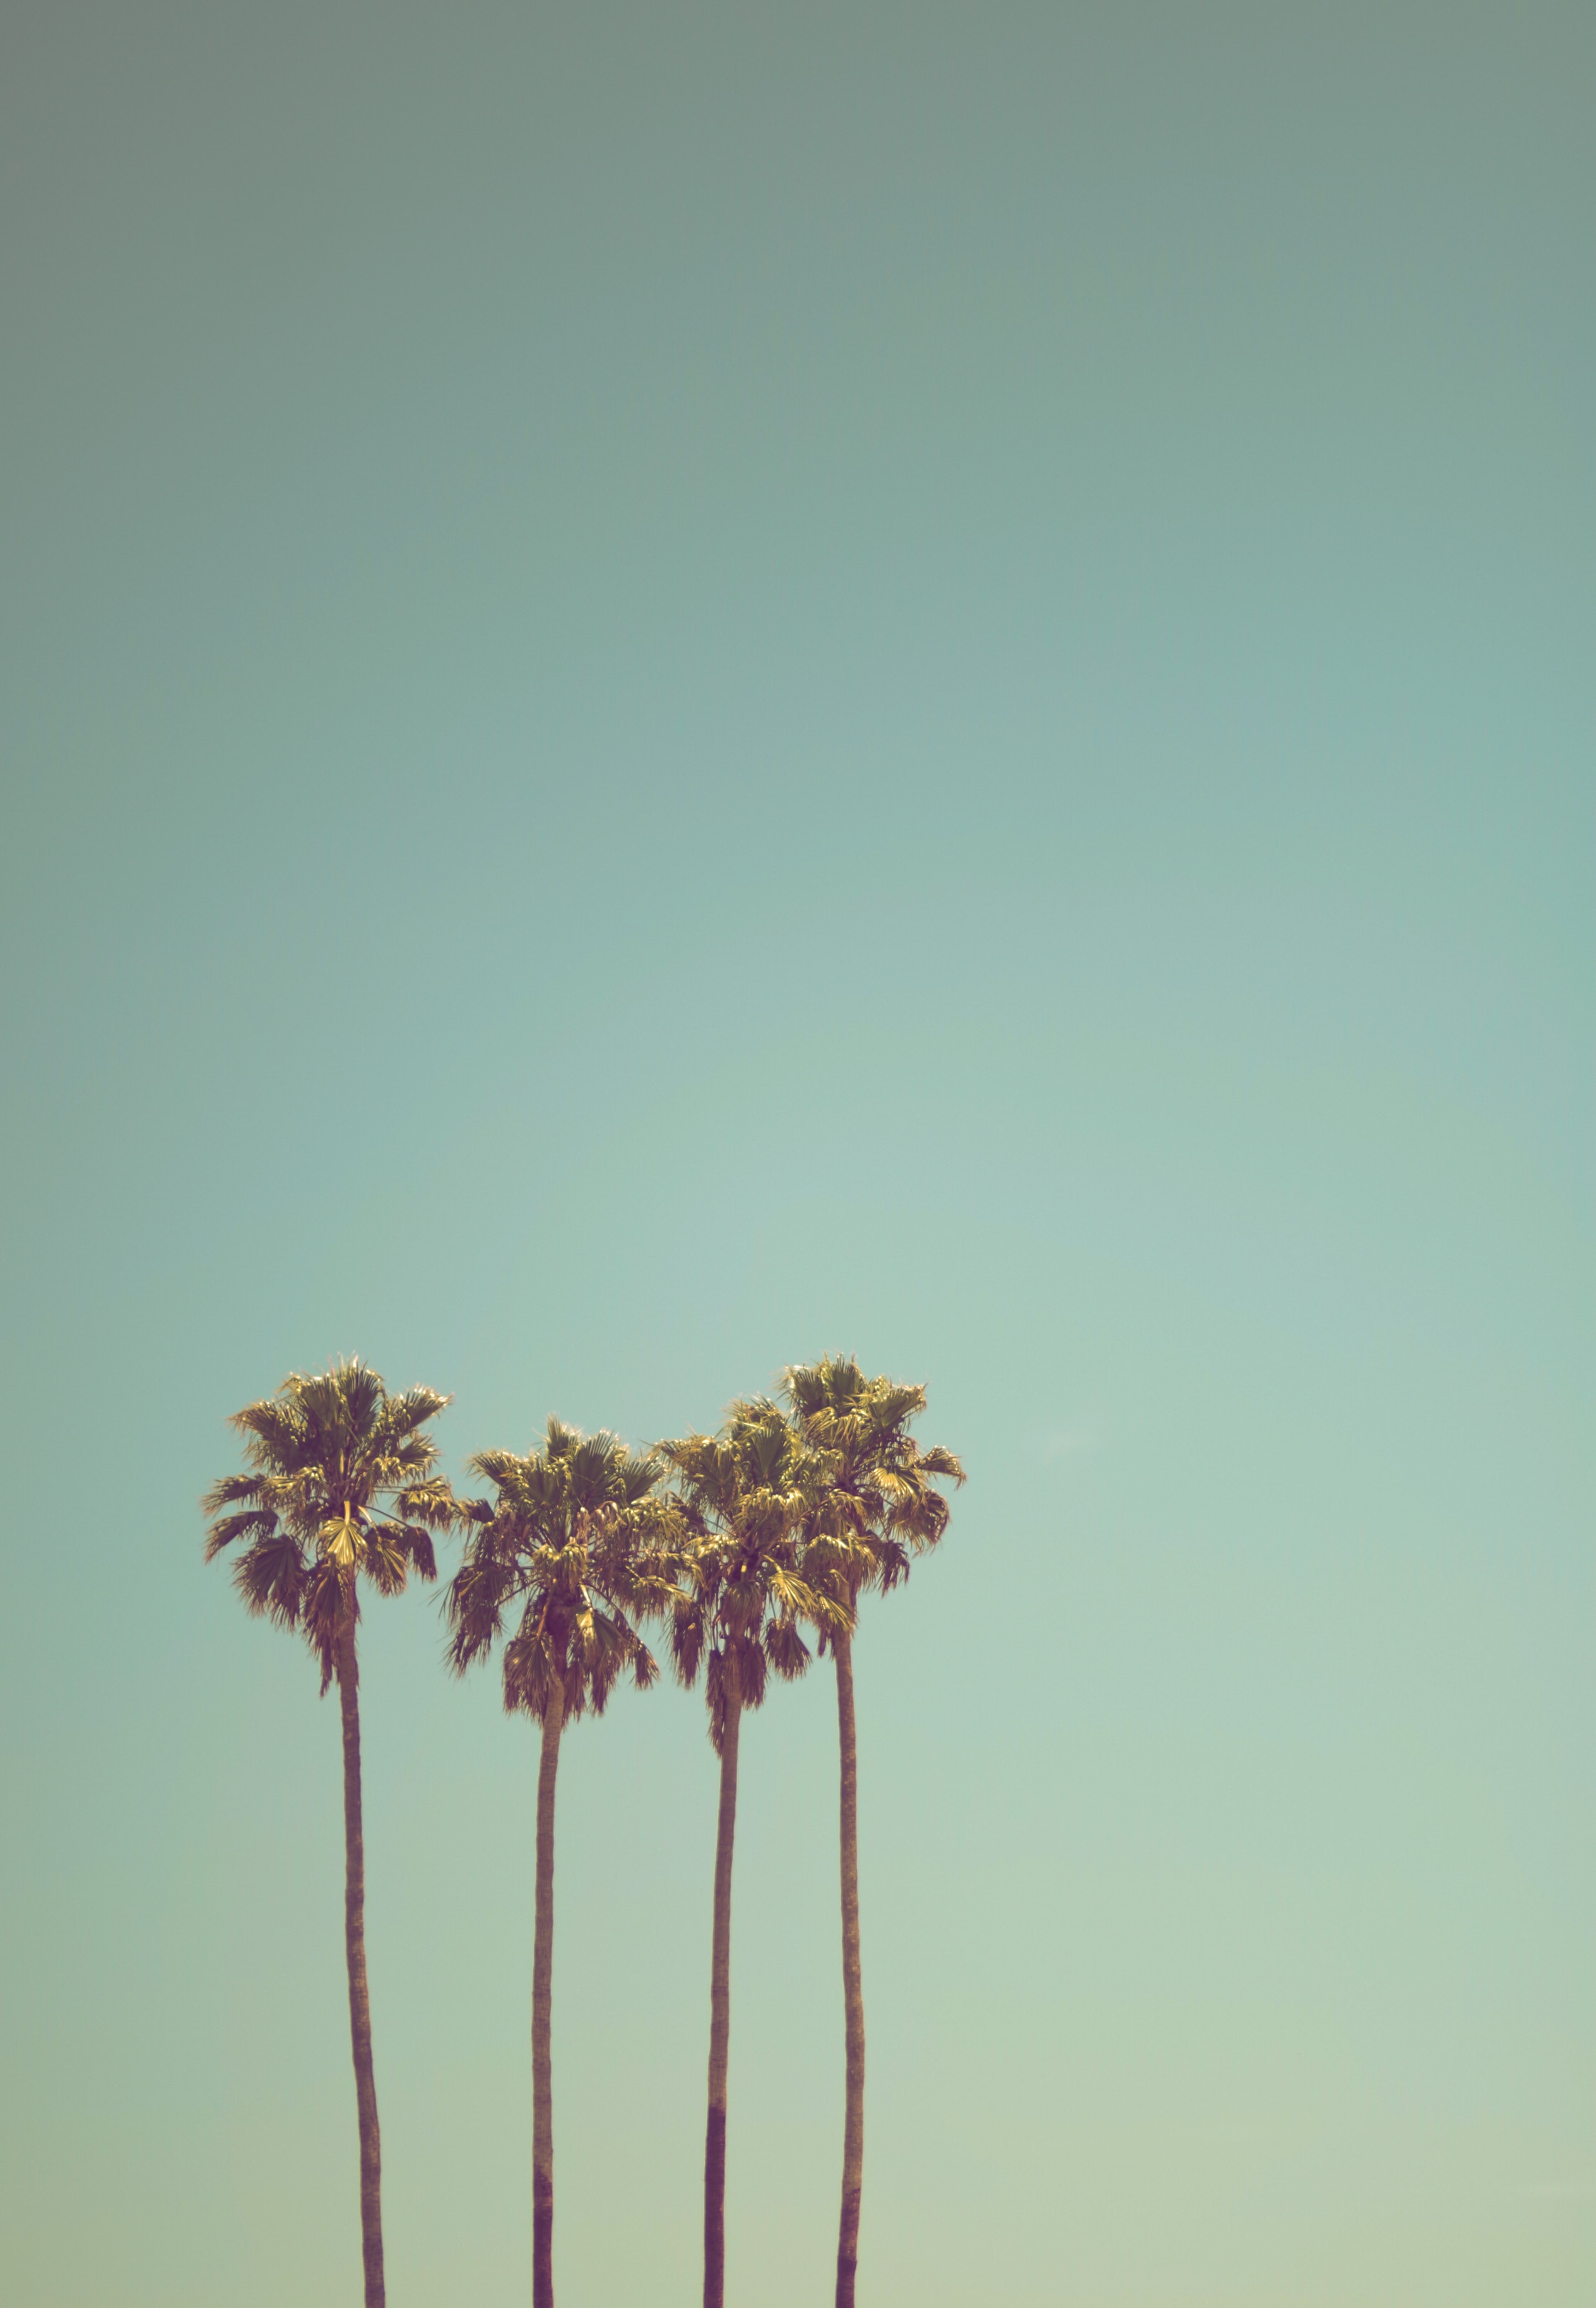
tree, plant, sky, flower, flora, cool image, cool photo, macro photography, plant stem, computer wallpaper